Hillhead Student Village

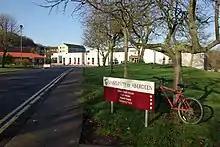
The central building in 2009

Hillhead Student Village (formerly Hillhead Halls of Residence) is a group of buildings that provide accommodation for students at the University of Aberdeen.